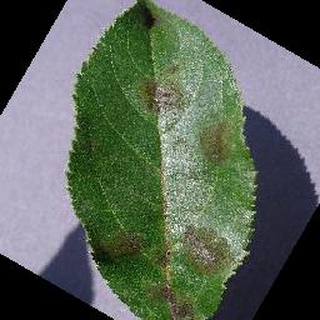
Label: apple_apple_scab